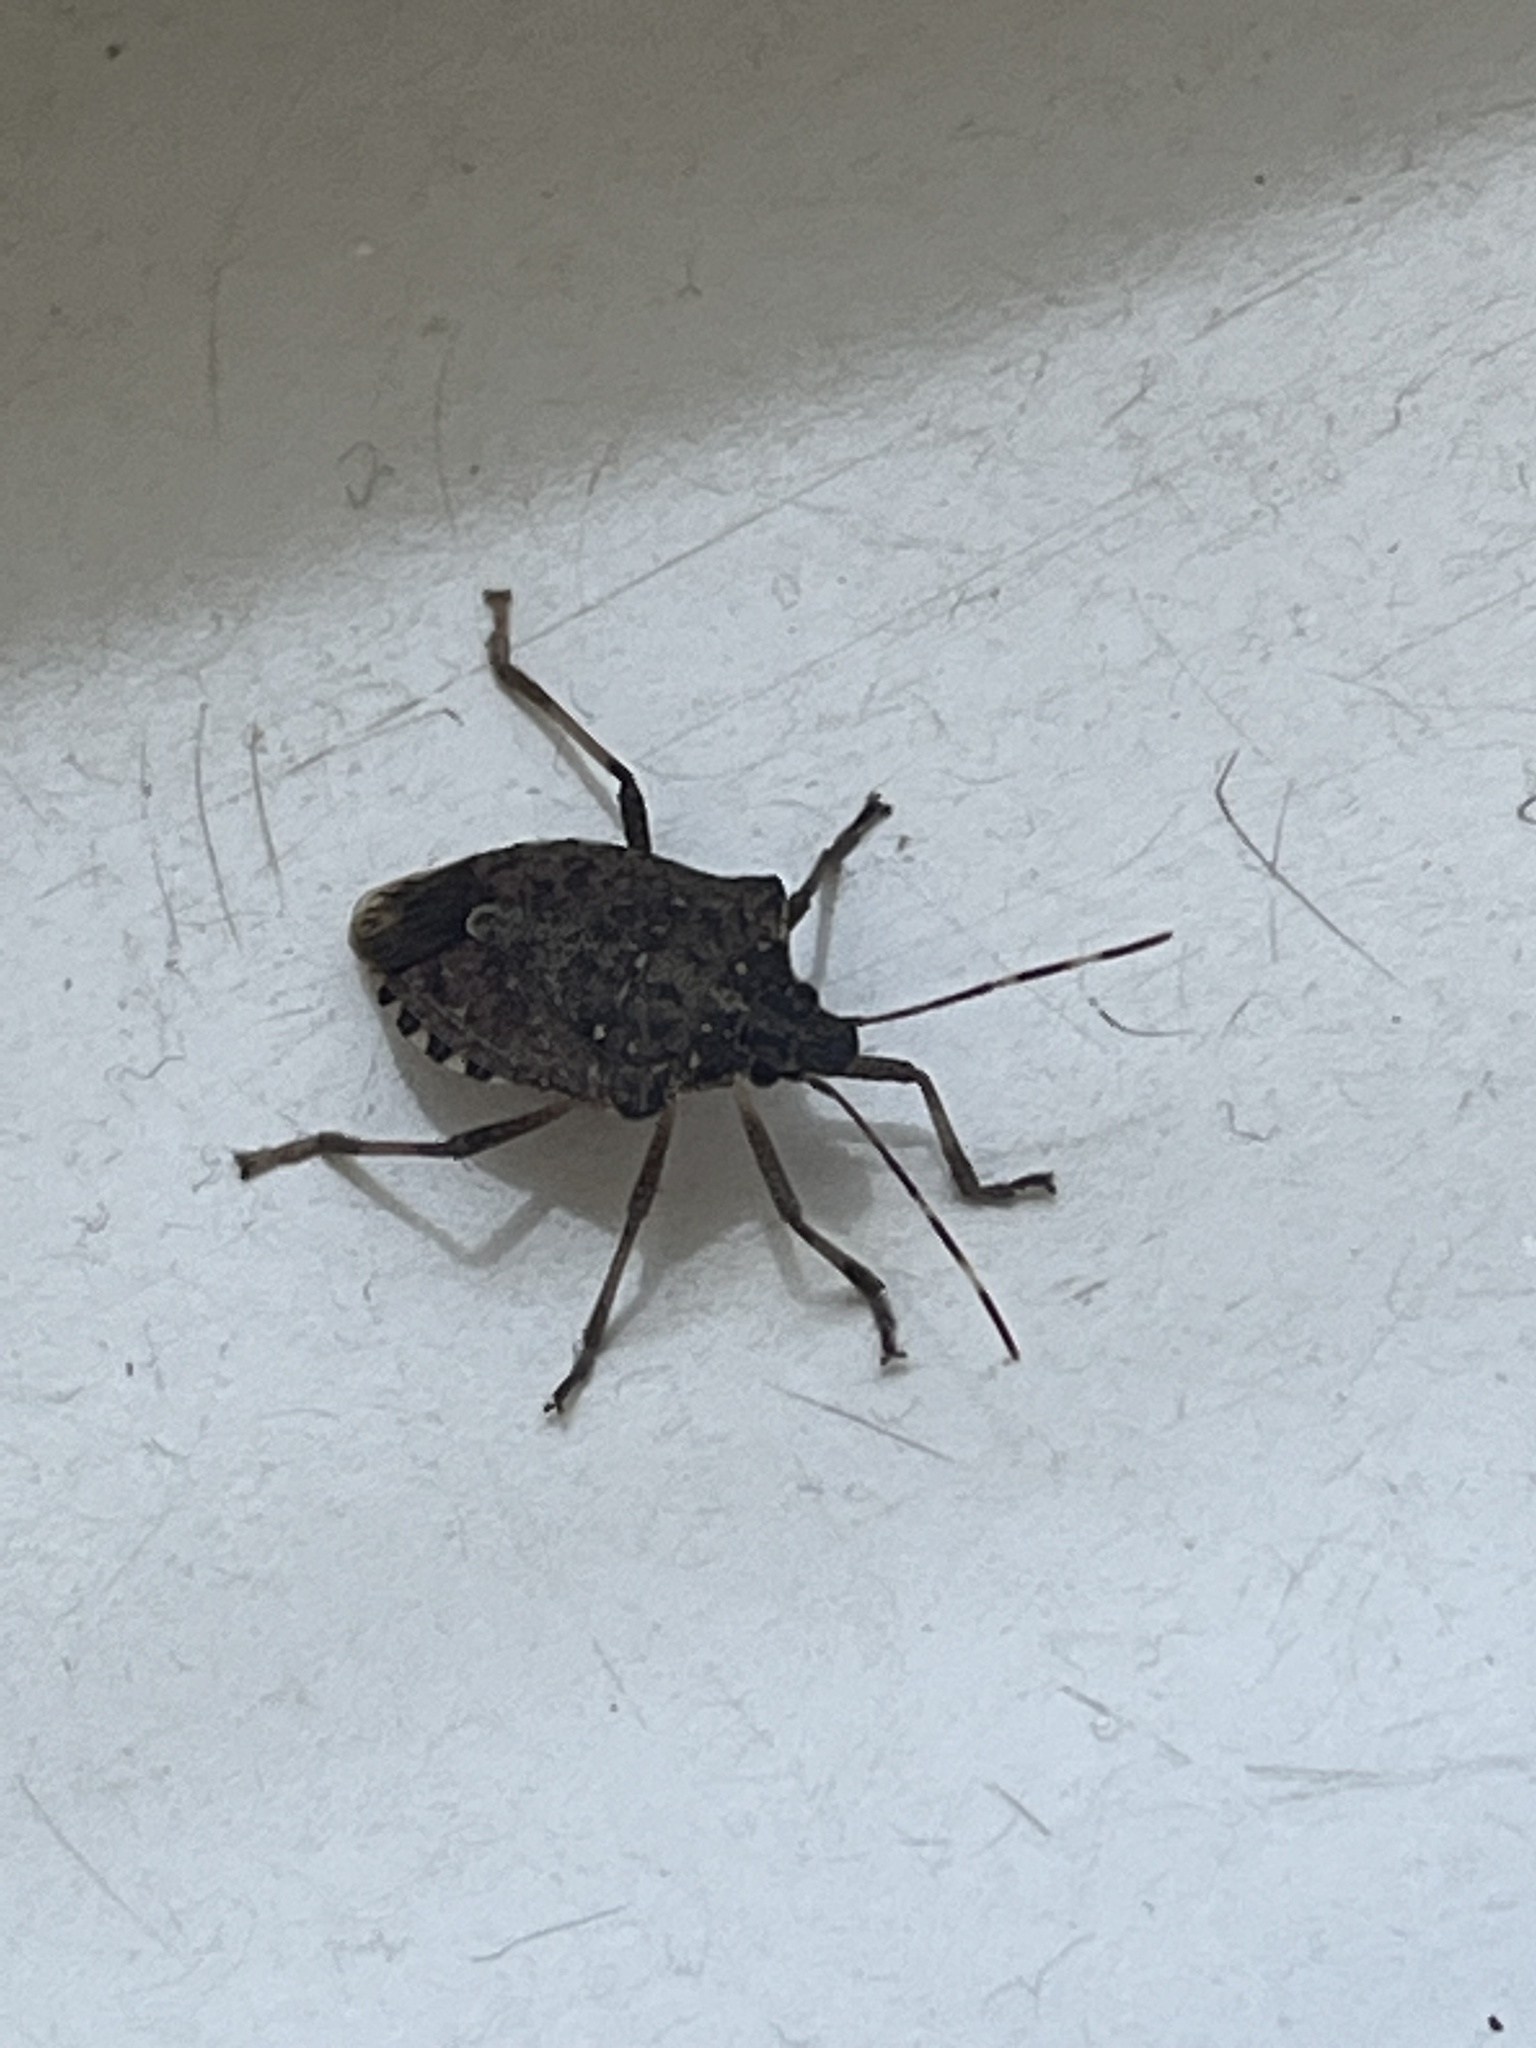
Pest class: stink_bug